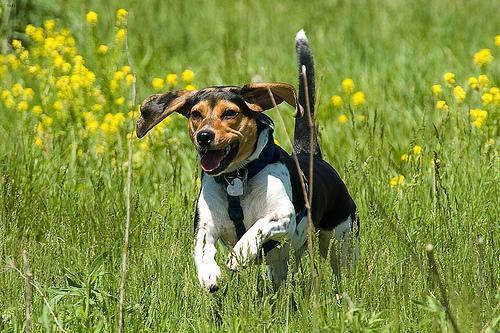
beagle